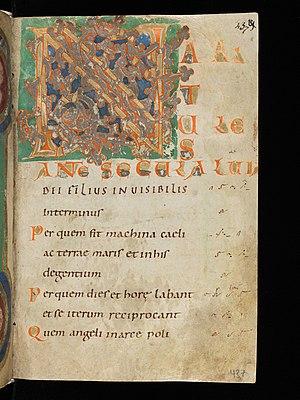
Le manuscrit Einsiedeln 121 est celui d'un graduel en grégorien, conservé auprès de l'abbaye territoriale d'Einsiedeln. Attribué au Xᵉ siècle d'après des études récentes, ce graduel complet issu de la famille sangallienne est de nos jours considéré comme un de meilleurs manuscrits grégoriens, avec le cantatorium de Saint-Gall ainsi que le manuscrit Laon 239.
Notker le Bègue, ou Notker de Saint-Gall, né vers 840, mort le 6 avril 912, est un moine de l'abbaye bénédictine de Saint-Gall, musicien, écrivain, poète, surtout connu pour ses travaux musicaux, et également considéré comme l'auteur des Gesta Karoli Magni, recueil d'anecdotes sur la vie de Charlemagne dont certaines bénéficient encore d'une assez grande notoriété.
La séquence, est un poème chanté intégré à la liturgie catholique romaine, initialement lié aux développements de l'alleluia et issu de la liturgie locale. Contrairement au sens initial, selon la liturgie actuelle, celle-ci précède l'alleluia tandis qu'au Moyen Âge, la pratique avant l'alleluia et l'Évangile était également fréquente. D'où, le terme s'emploie parfois sans distinction stricte avec la prose indiquant précédant.